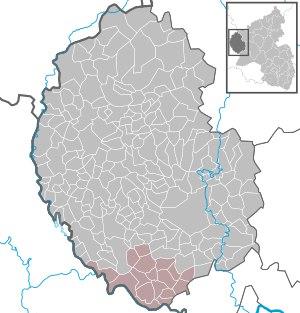
La commune fusionnée de Irrel est une municipalité allemande située dans le land de Rhénanie-Palatinat et l'arrondissement d'Eifel-Bitburg-Prüm.